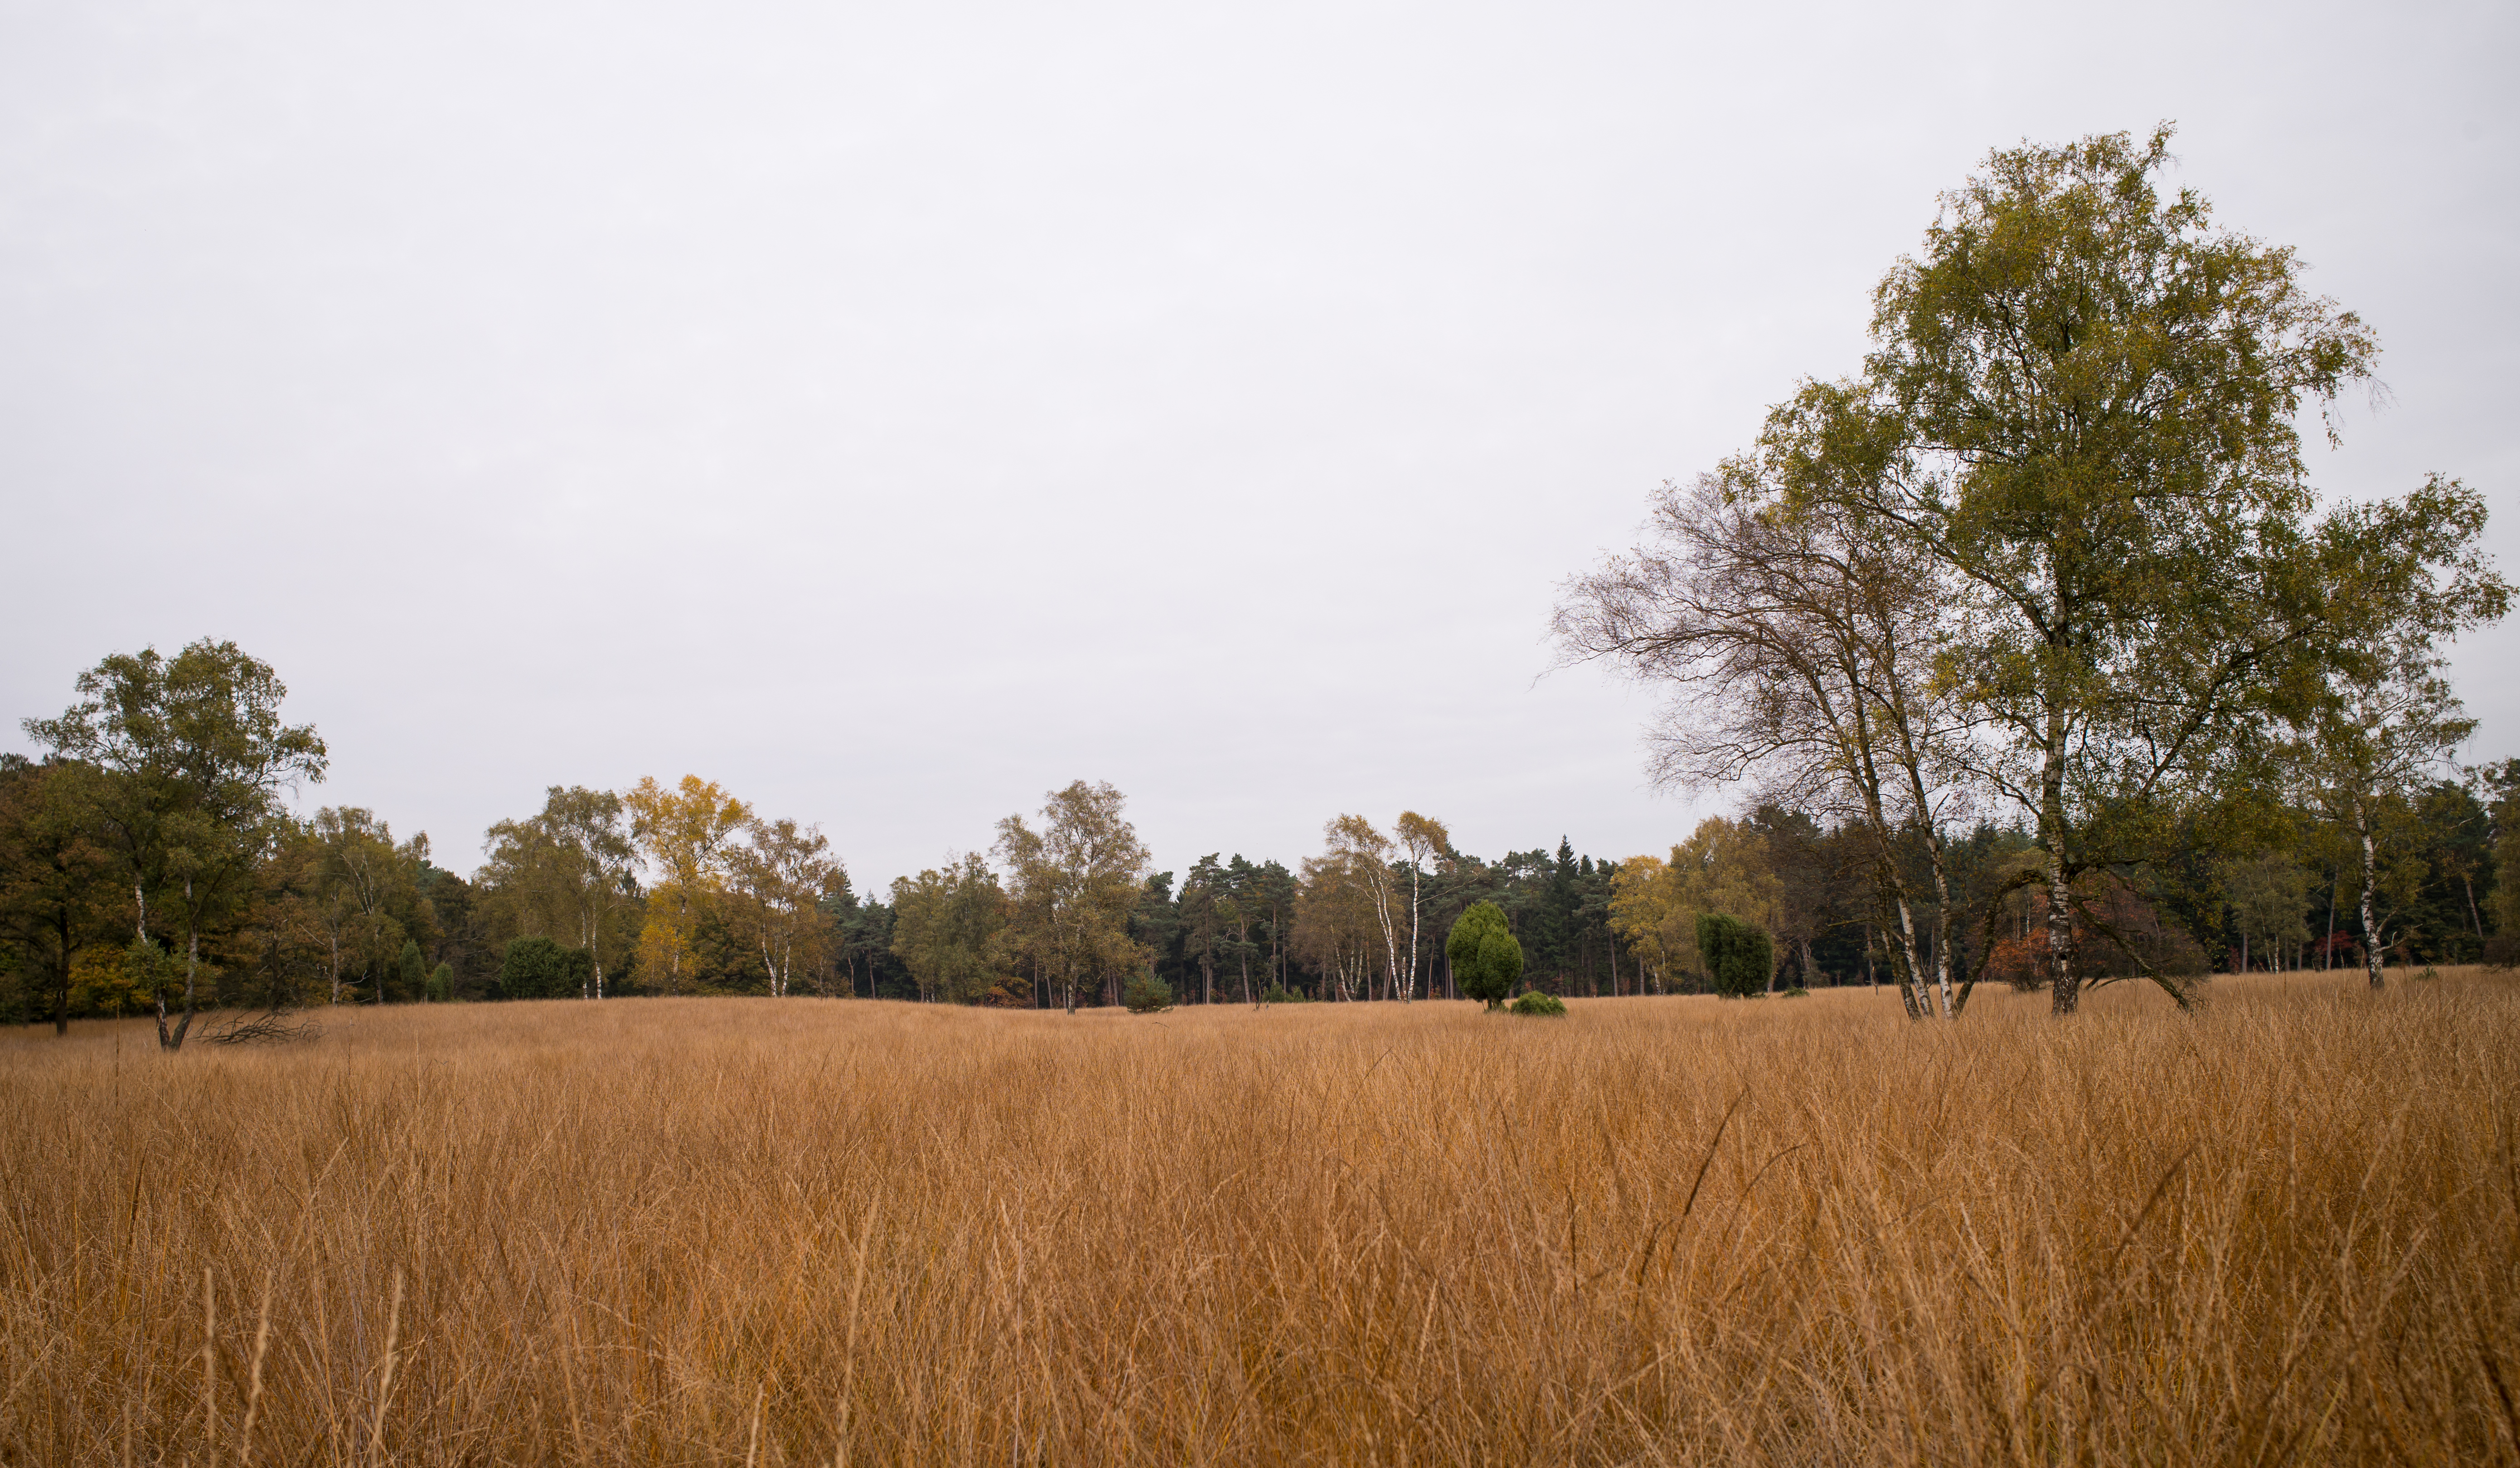
landscape, tree, nature, grass, plant, field, farm, meadow, prairie, morning, fall, travel, pasture, autumn, park, agriculture, savanna, plain, national, holland, netherlands, m, grassland, dutch, 28, leica, 240, summicron, hoge, veluwe, rural area, flowering plant, atmospheric phenomenon, grass family, woody plant, land plant